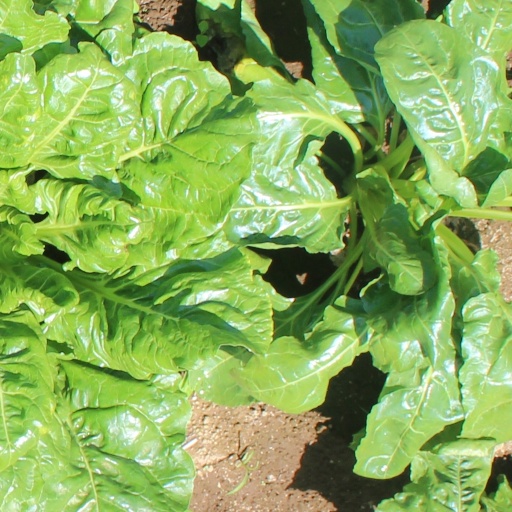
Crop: sugar beet